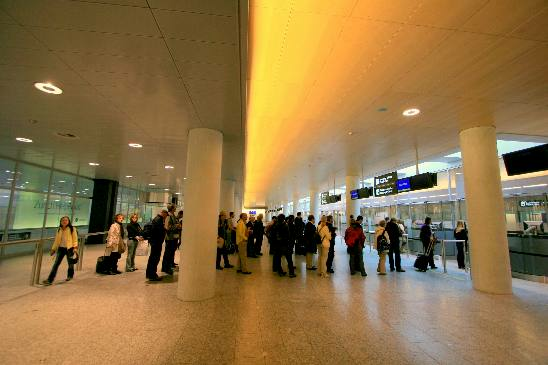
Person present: Yes